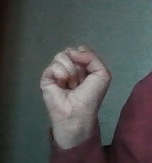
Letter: saad